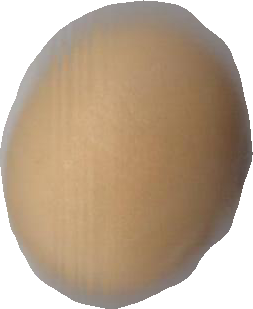
Variety: Grobogan